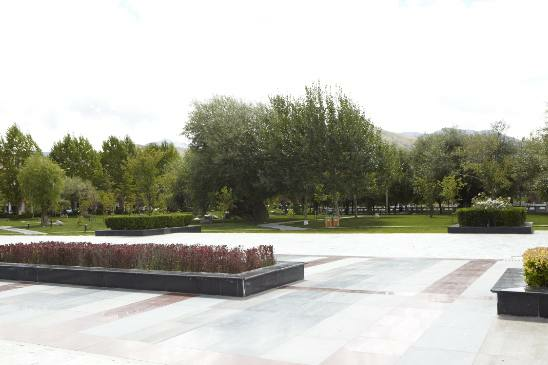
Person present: No